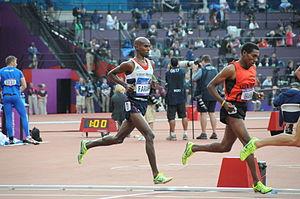
Course du 5000m des jeux olympique de Londres. On voit le coureur britanique Mo Farah vainqueur de la course.